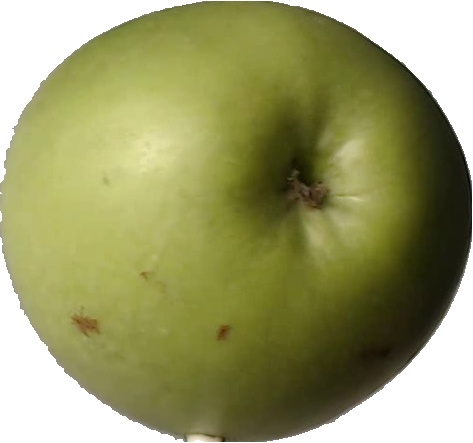
Label: apple_granny_smith_1